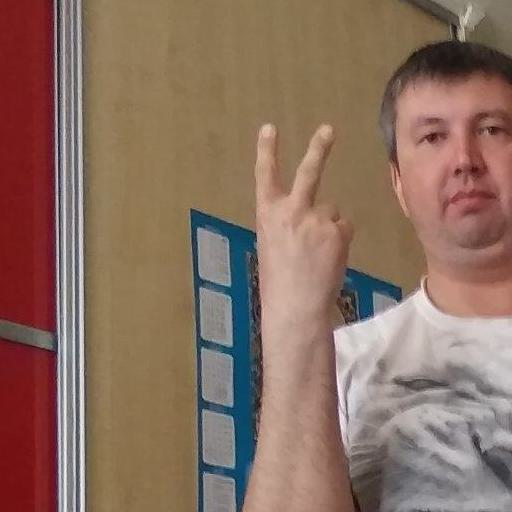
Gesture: peace_inverted